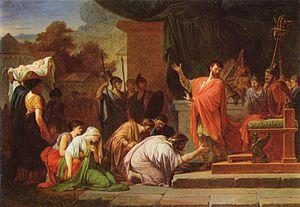
Persée, né en 212 et mort en 166 av. J.-C., est le dernier roi de la dynastie antigonide qui règne sur la Macédoine depuis 277. Manifestant l'ambition de restaurer l'influence macédonienne en Grèce, il est en butte à l'hostilité d'Eumène II de Pergame et des Romains. Il est vaincu en 168 à la bataille de Pydna à l'issue de la troisième Guerre macédonienne, ce qui fait de lui l'une des plus illustres victimes de l'impérialisme romain.
Cette page concerne l'année 168 av. J.-C. du calendrier julien proleptique.